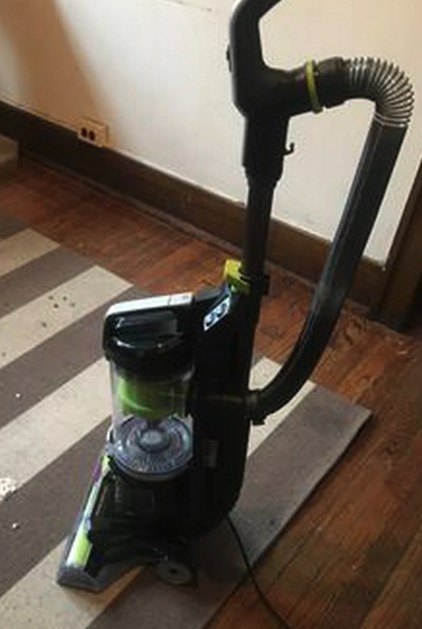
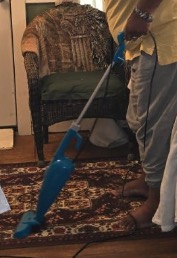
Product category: items_vacuum
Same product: no